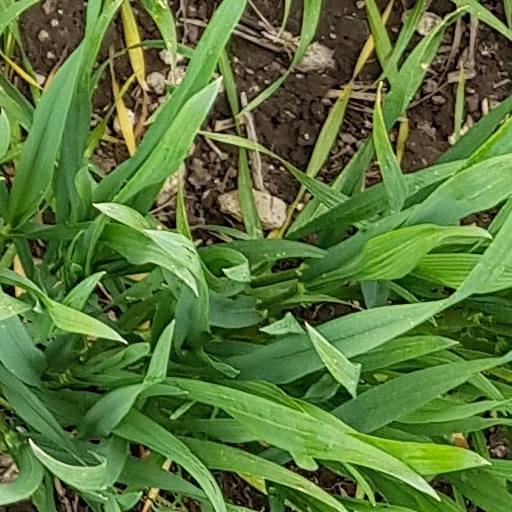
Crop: wheat